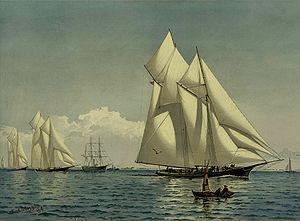
Peinture représantant les goélettes Countess of Dufferin, America, Grant et Madeleine en 1876 autour de la coupe de l'America de 1876